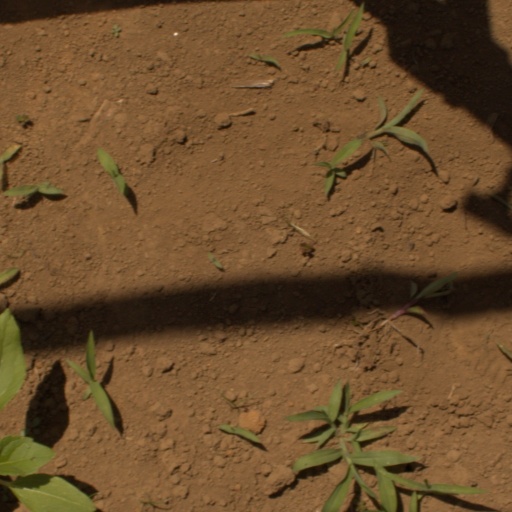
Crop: Jerusalem artichoke